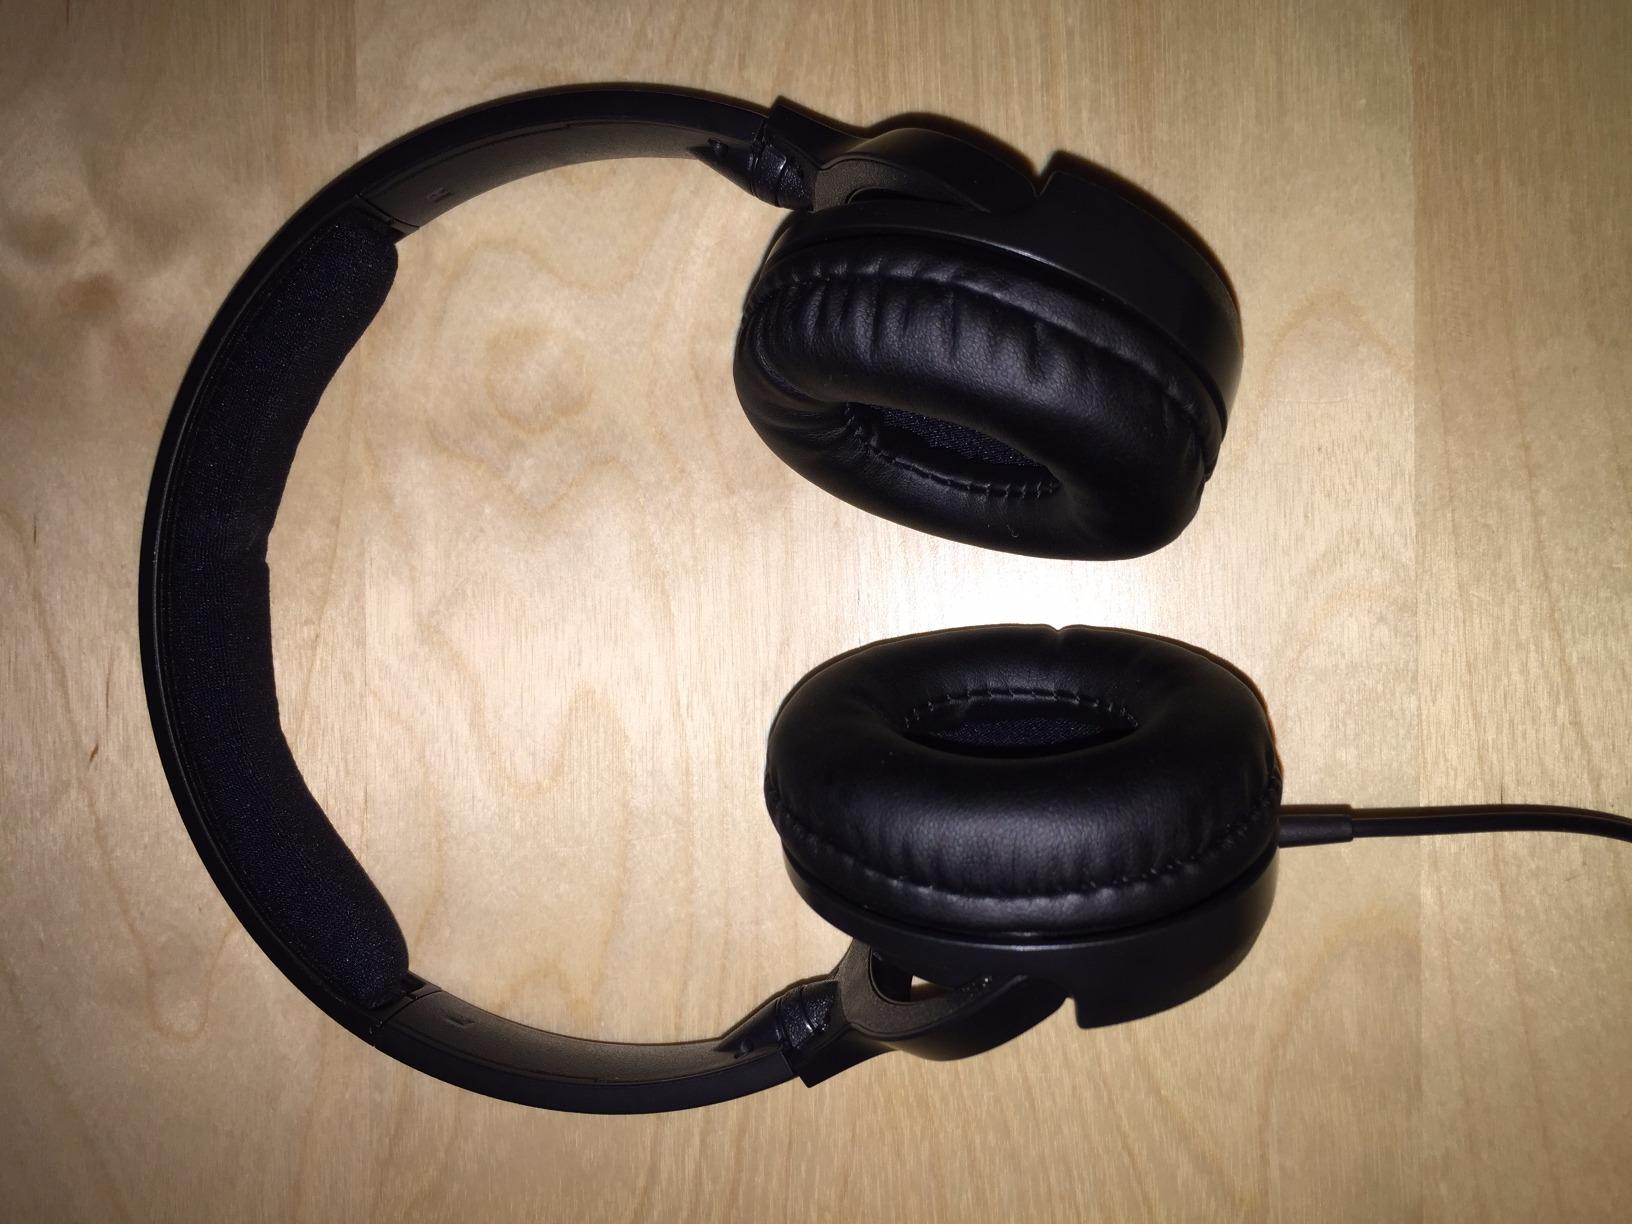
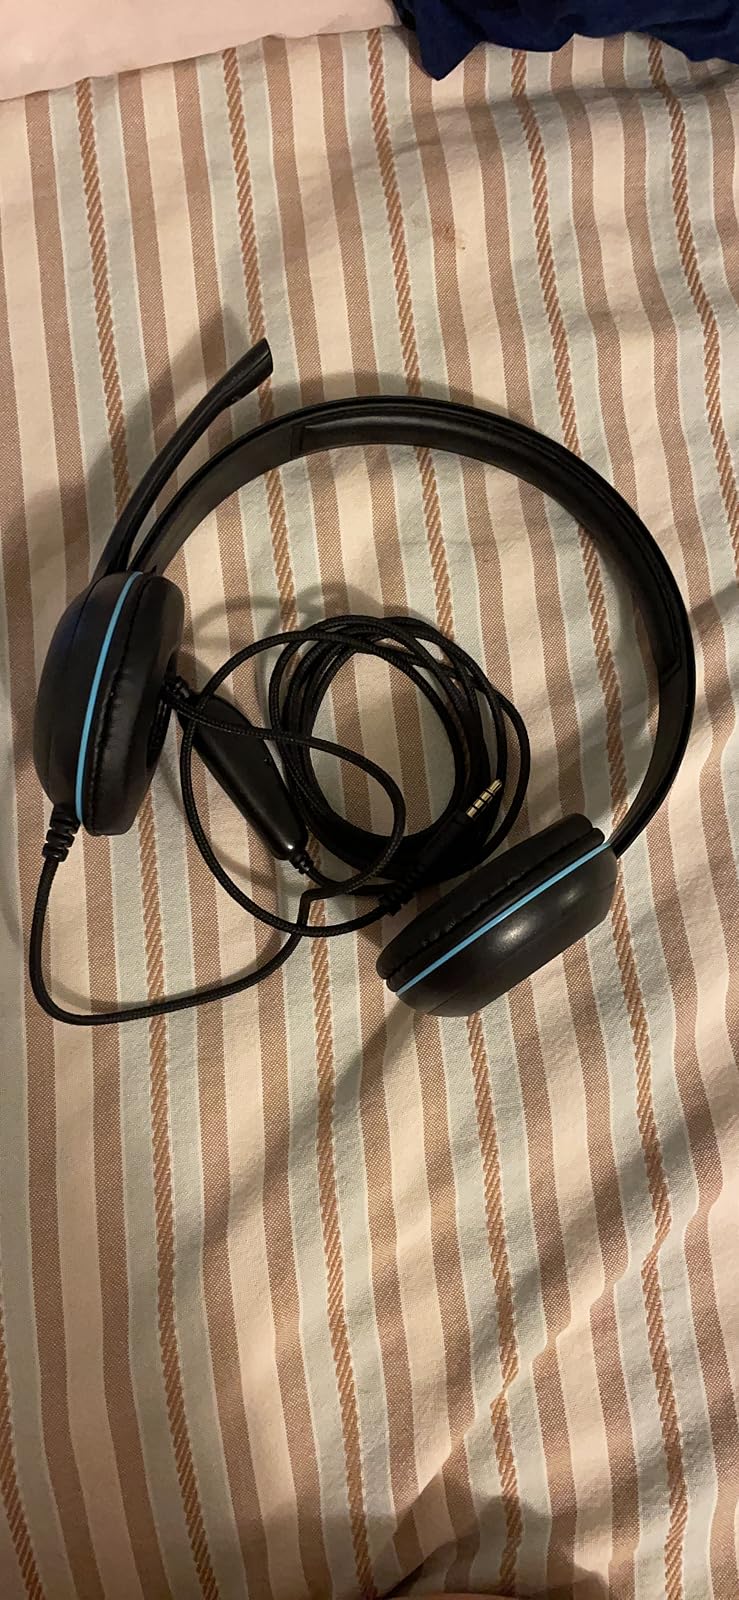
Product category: headphones
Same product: no